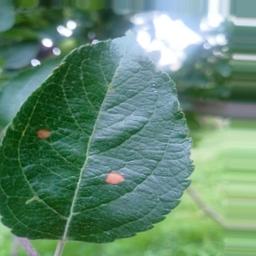
Label: Alternaria